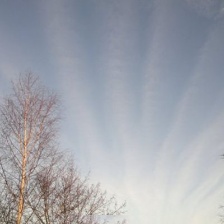
Cloud type: Cirrus